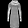
Label: Dress